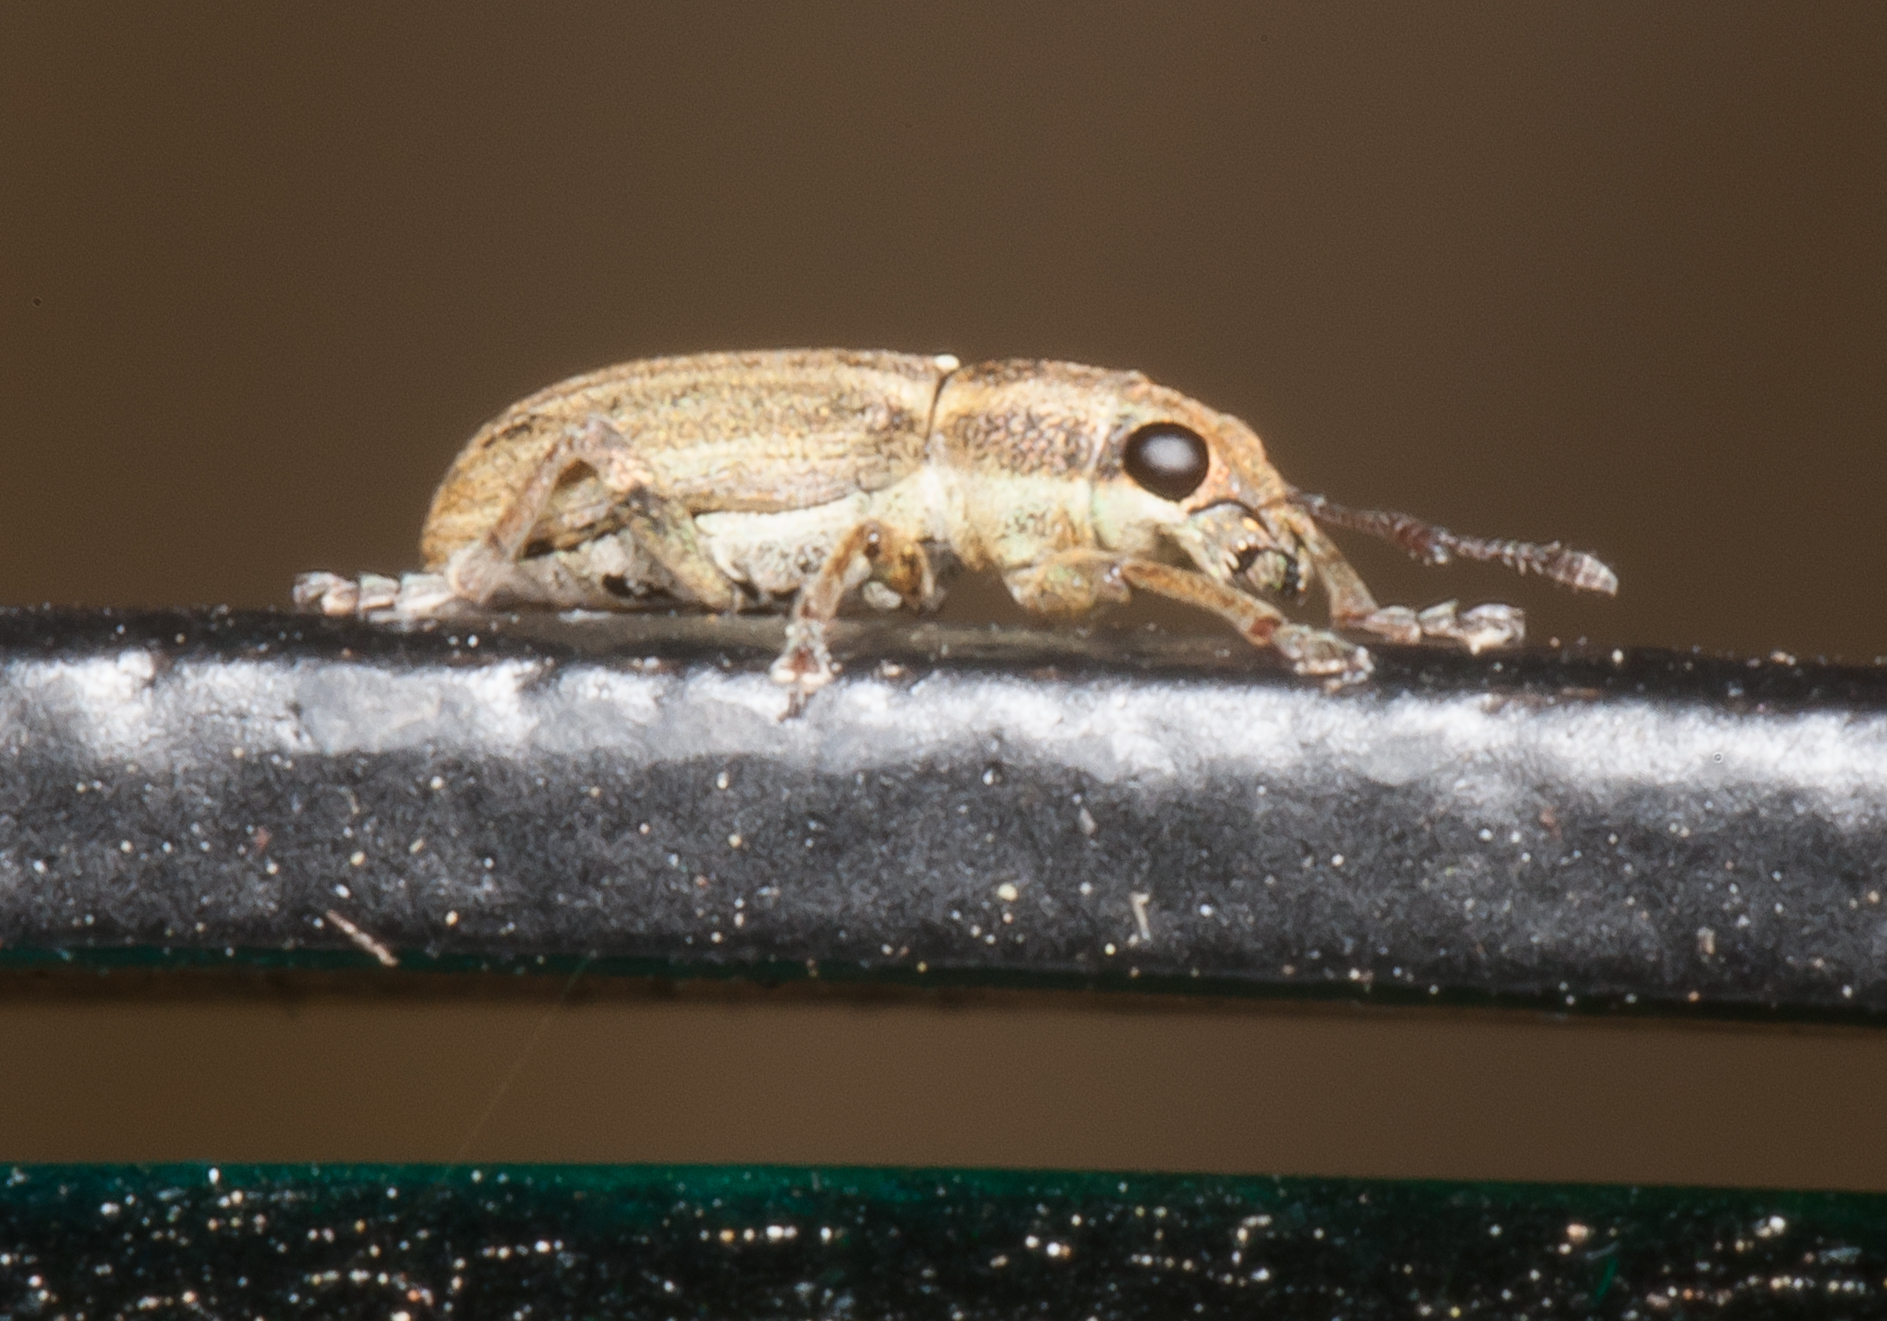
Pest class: pea_leaf_weevil